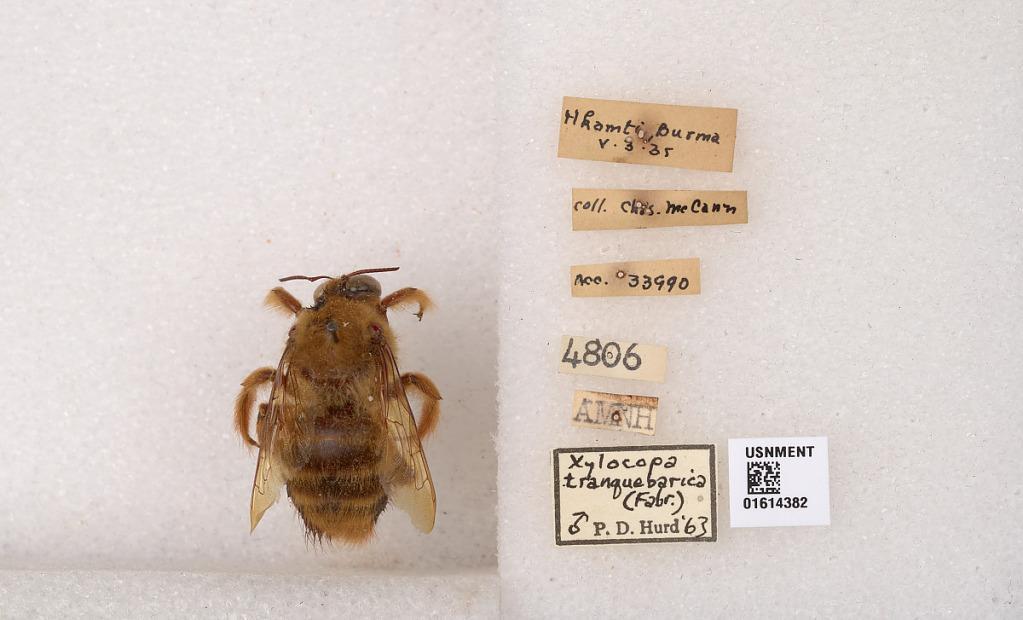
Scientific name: Xylocopa (Nyctomelitta) tranquebarica (Fabricius)
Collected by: C. McCann
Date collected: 1935-5-3
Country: Myanmar
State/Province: Sagain
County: Hkamti
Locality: Hkamti
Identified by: Hurd, P. D.